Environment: real
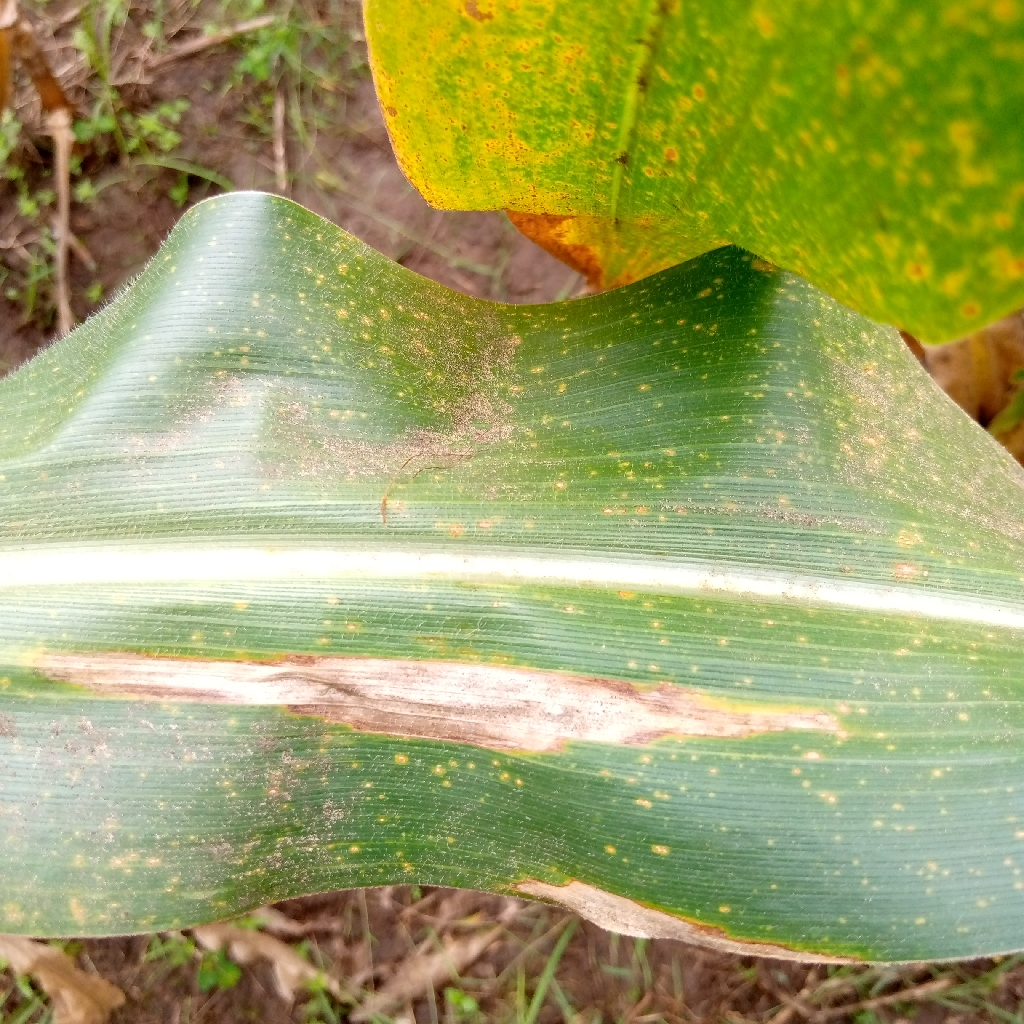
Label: northern_corn_leaf_blight